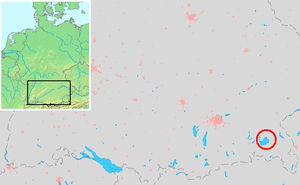
La liste des lacs de l'Allemagne présente une vue d'ensemble des lacs et des lacs de barrage en Allemagne. Outre la liste alphabétique, les 10 plus grands lacs, les 15 lacs les plus volumineux et les 10 lacs les plus profonds sont listés par chapitre. Le plus grand et le plus profond lac d'Allemagne est le lac de Constance, même si une partie de sa superficie est situé en Autriche et en Suisse. Le plus grand lac intégralement en Allemagne est le lac Müritz, sur le plateau des lacs mecklembourgeois.